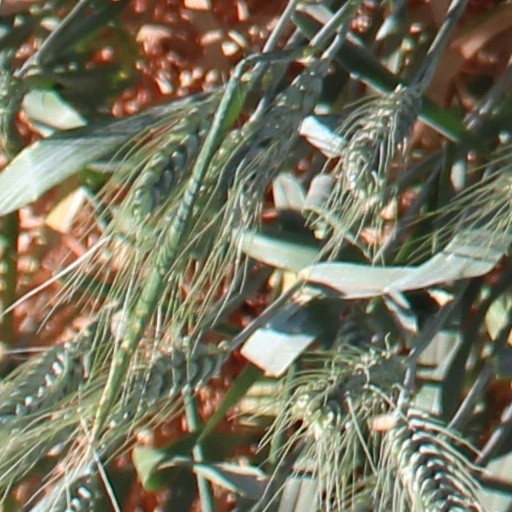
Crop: wheat